1st Marine Regiment (United States)

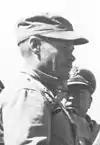
Col. Chesty Puller at Inchon leading 1st Marines

The Korean War prompted an expansion of the Marine Corps. As a result, the regiment was brought back into existence on 4 August 1950. On 15 September, the 1st Marine Division, including the 1st Marines, assaulted the beaches of Inchon.